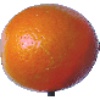
Label: tangelo